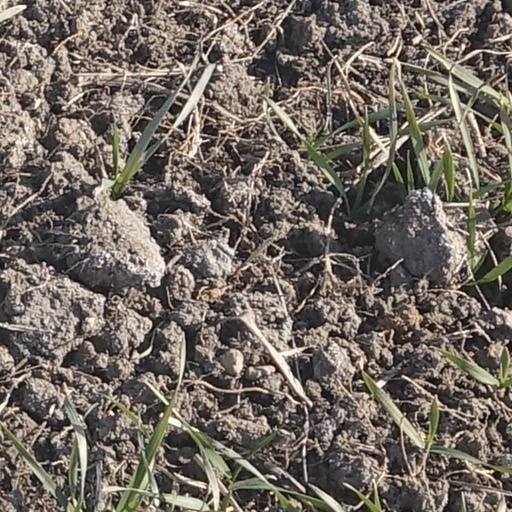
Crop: wheat